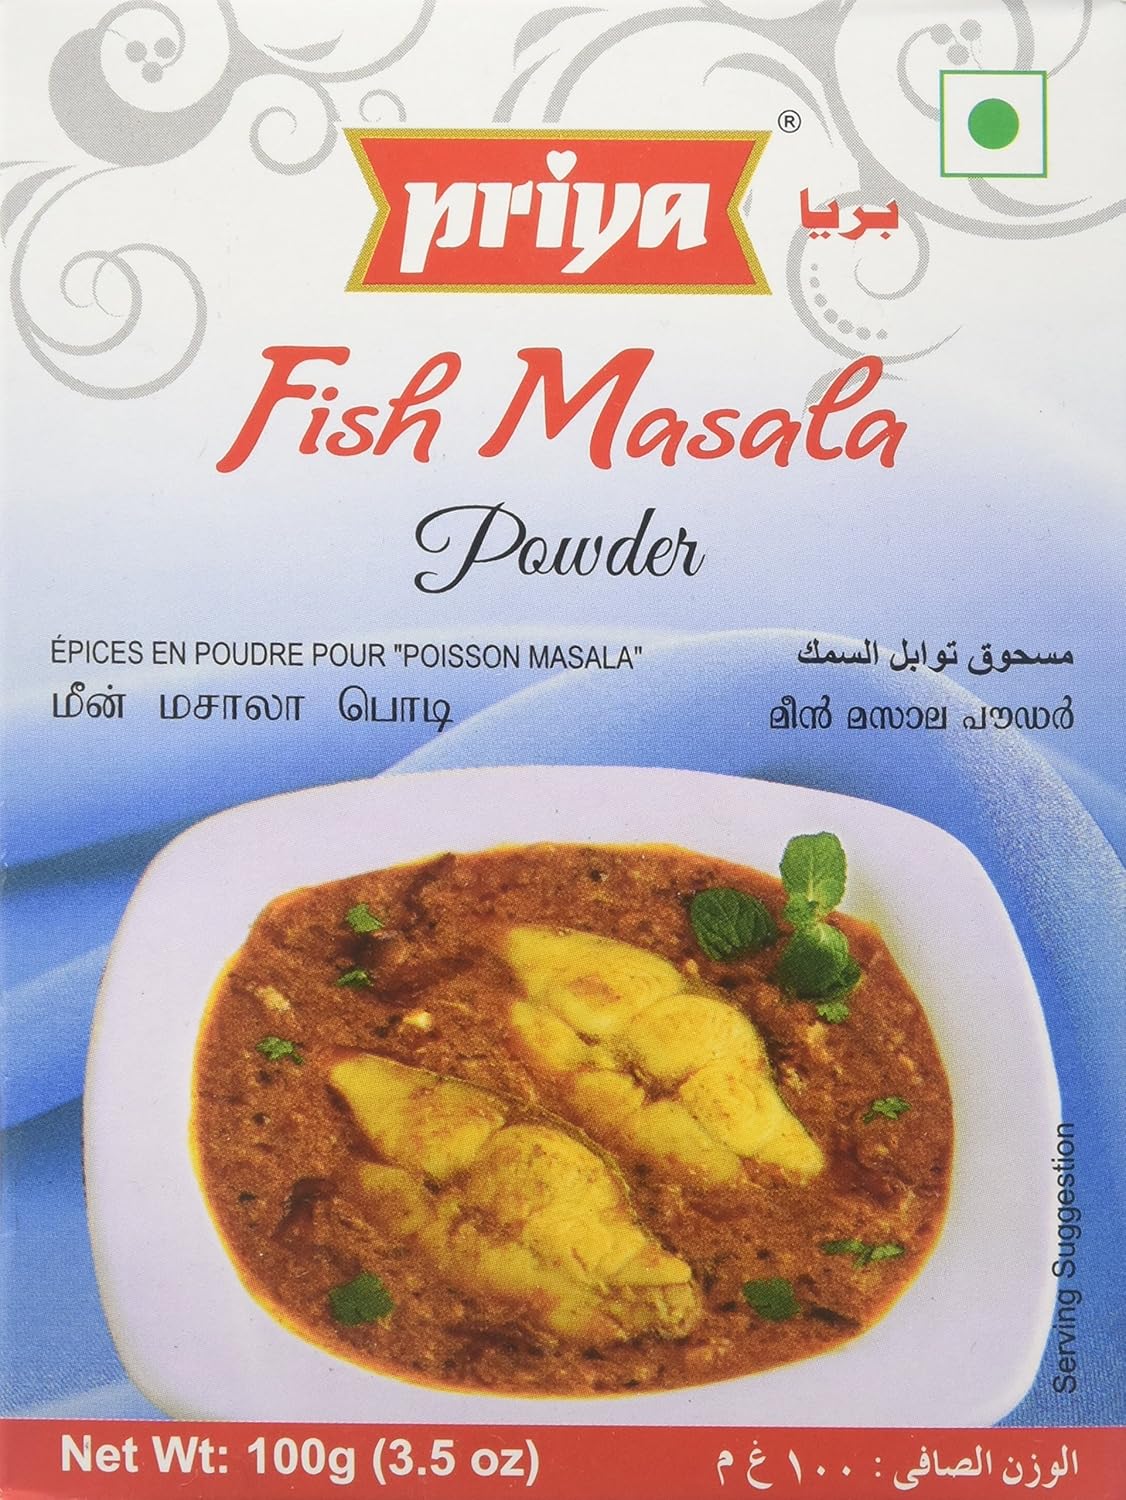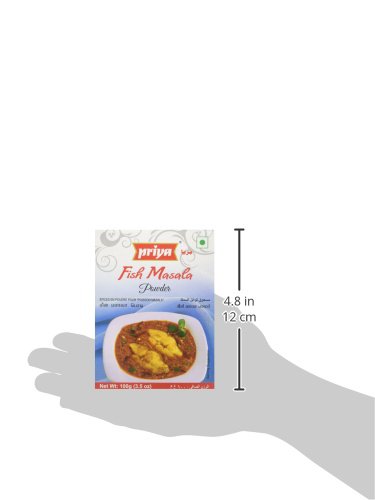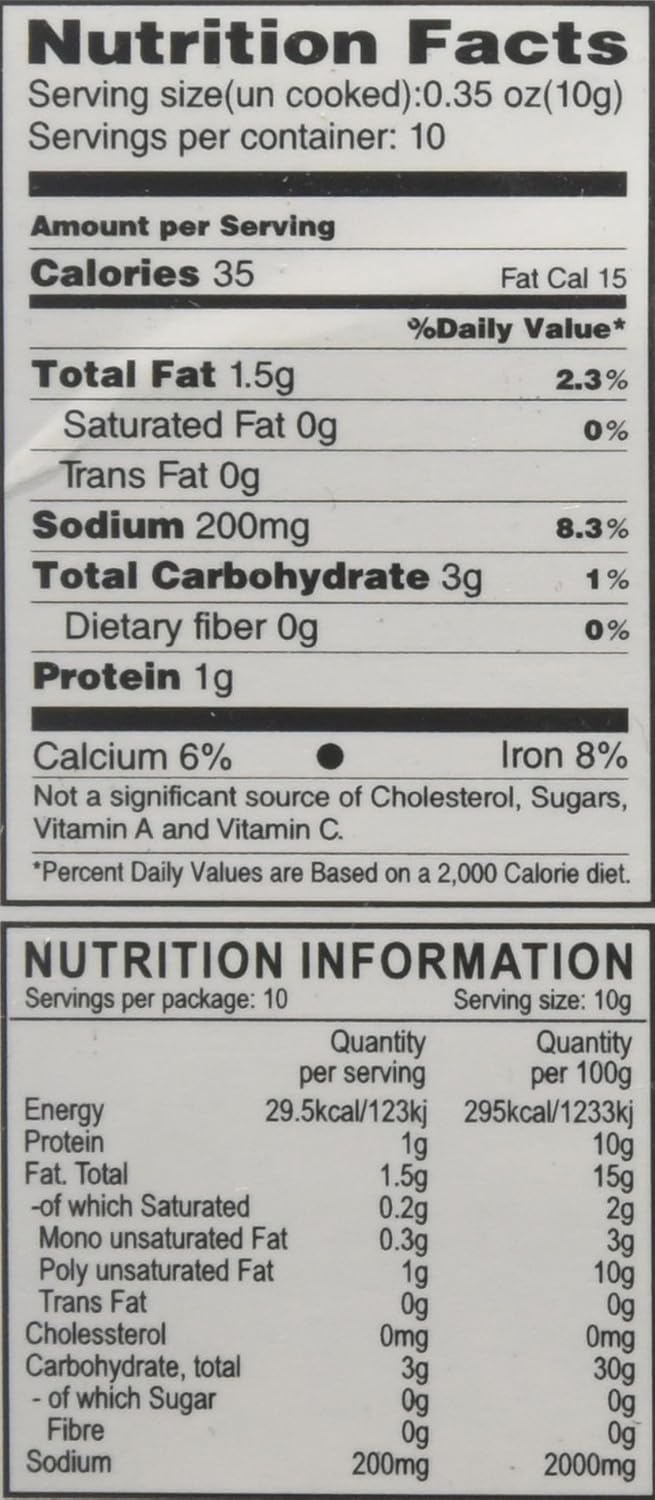
Priya Fish Masala Powder(3.53oz.,100g)
Category: Grocery
Spice blend for making different kinds of fish dishes - curry, dry, fry, or roast
Features: Goes great with fish | Blend of different spices | Flavorful | Natural ingredients | No preservatives